Ross Wolf

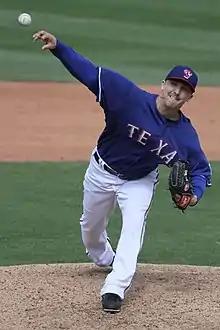
Wolf with the Texas Rangers in 2013

Ross Garrett Wolf (born October 18, 1982) is an American former professional baseball relief pitcher. He has played in Major League Baseball (MLB) for the Florida Marlins, Oakland Athletics and Texas Rangers. He bats and throws right-handed. He has also played for the SK Wyverns of the Korea Baseball Championship.